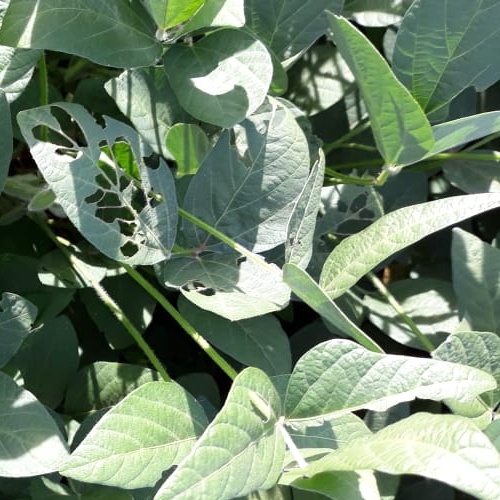
Label: Caterpillar